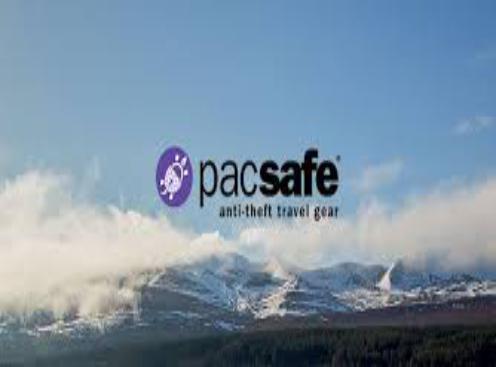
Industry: Clothes